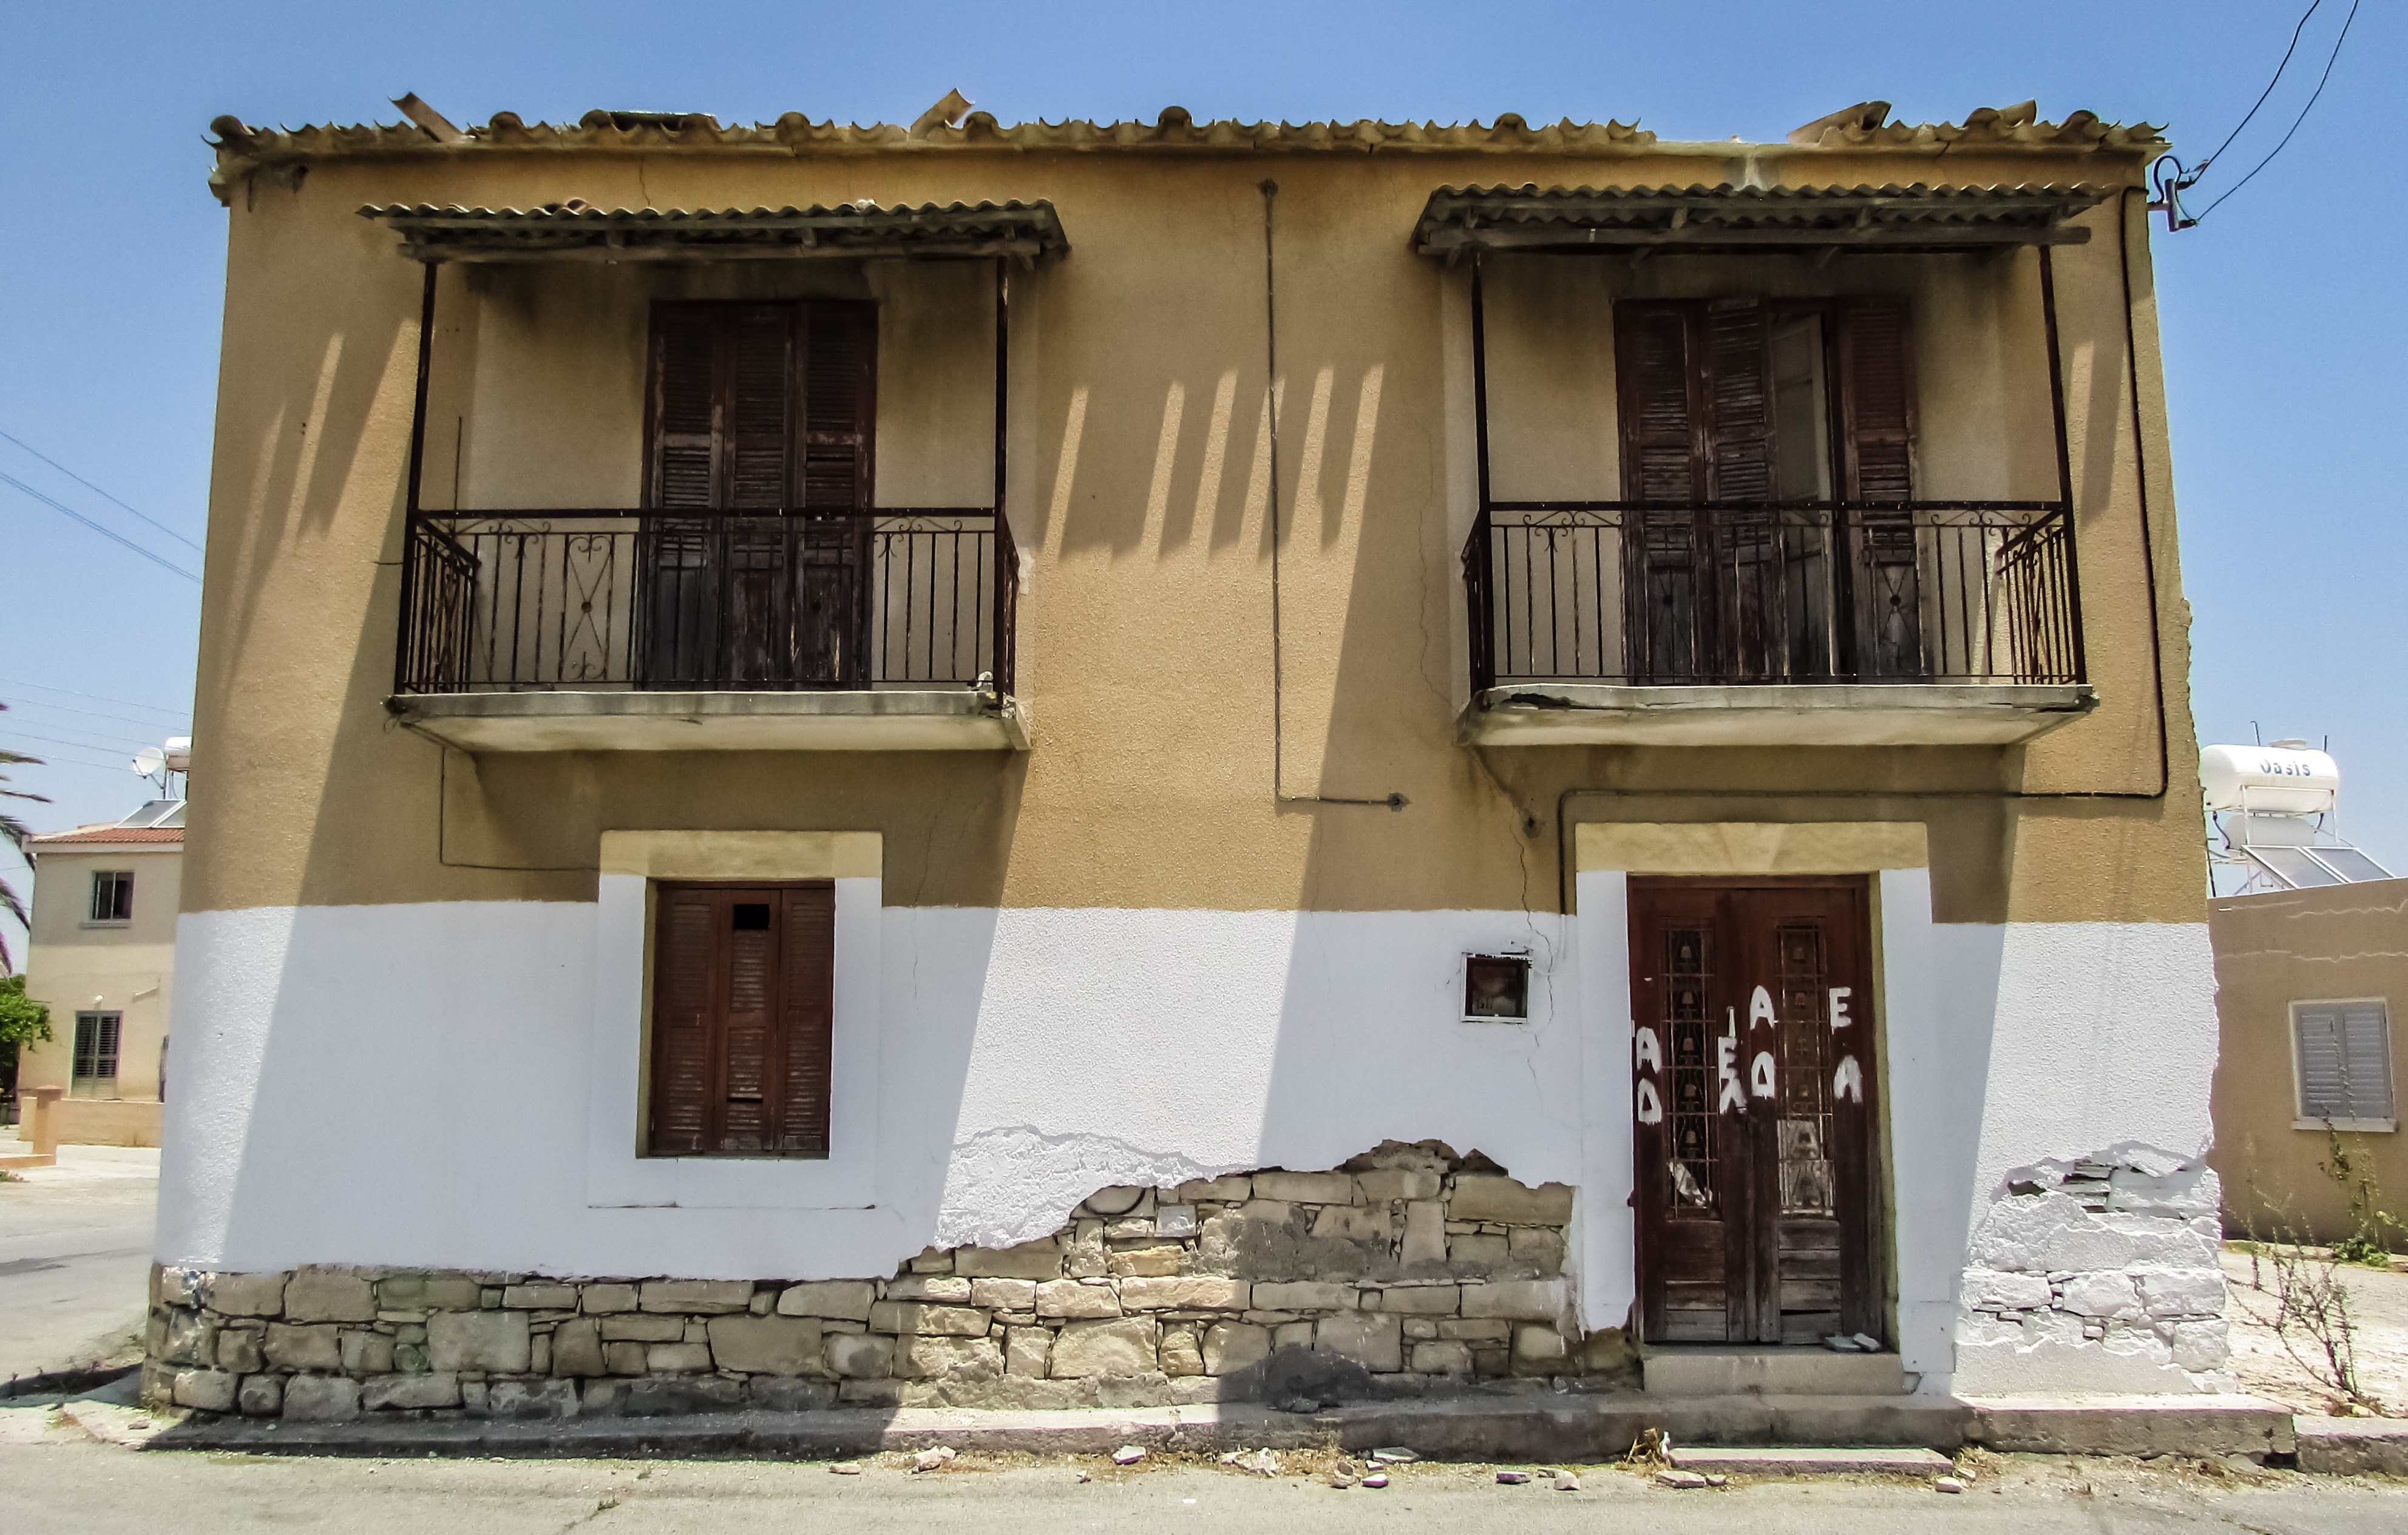
architecture, street, villa, mansion, house, window, town, building, palace, old, home, village, facade, abandoned, property, estate, traditional, cyprus, kalo chorio, ancient history